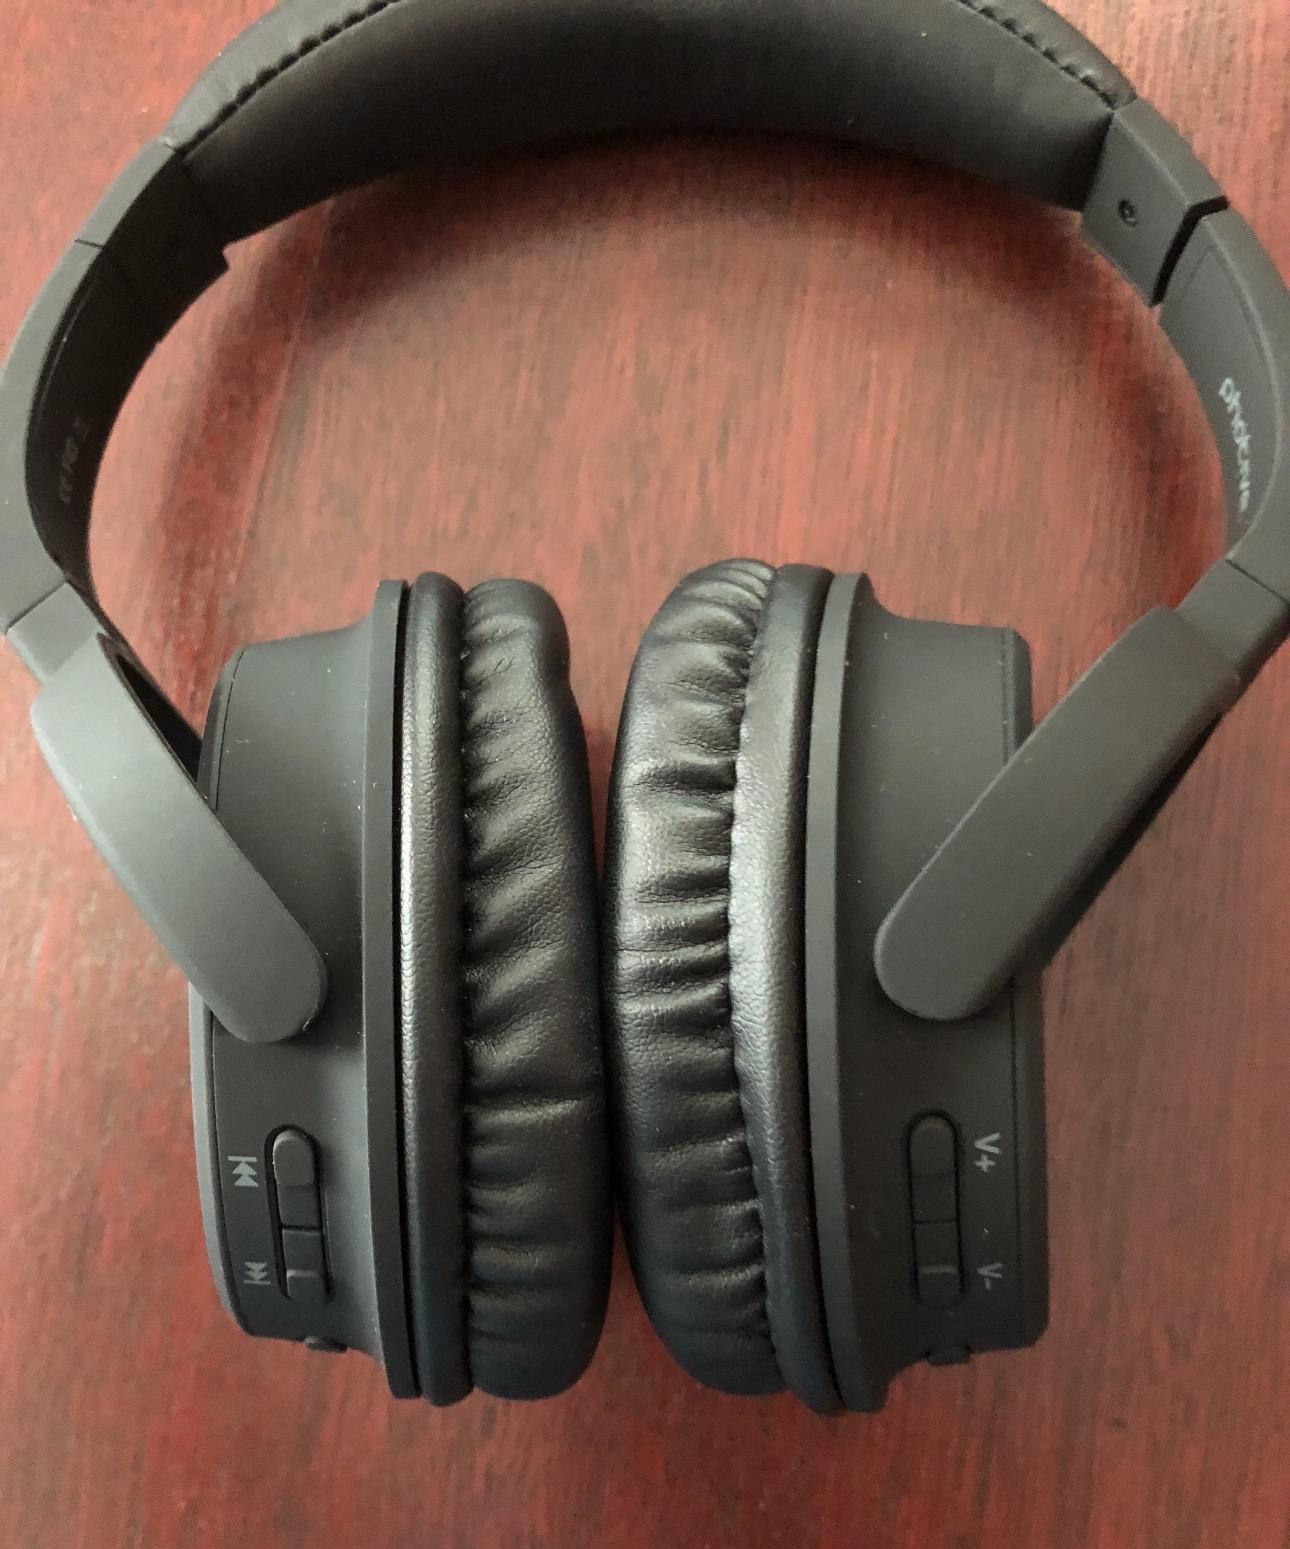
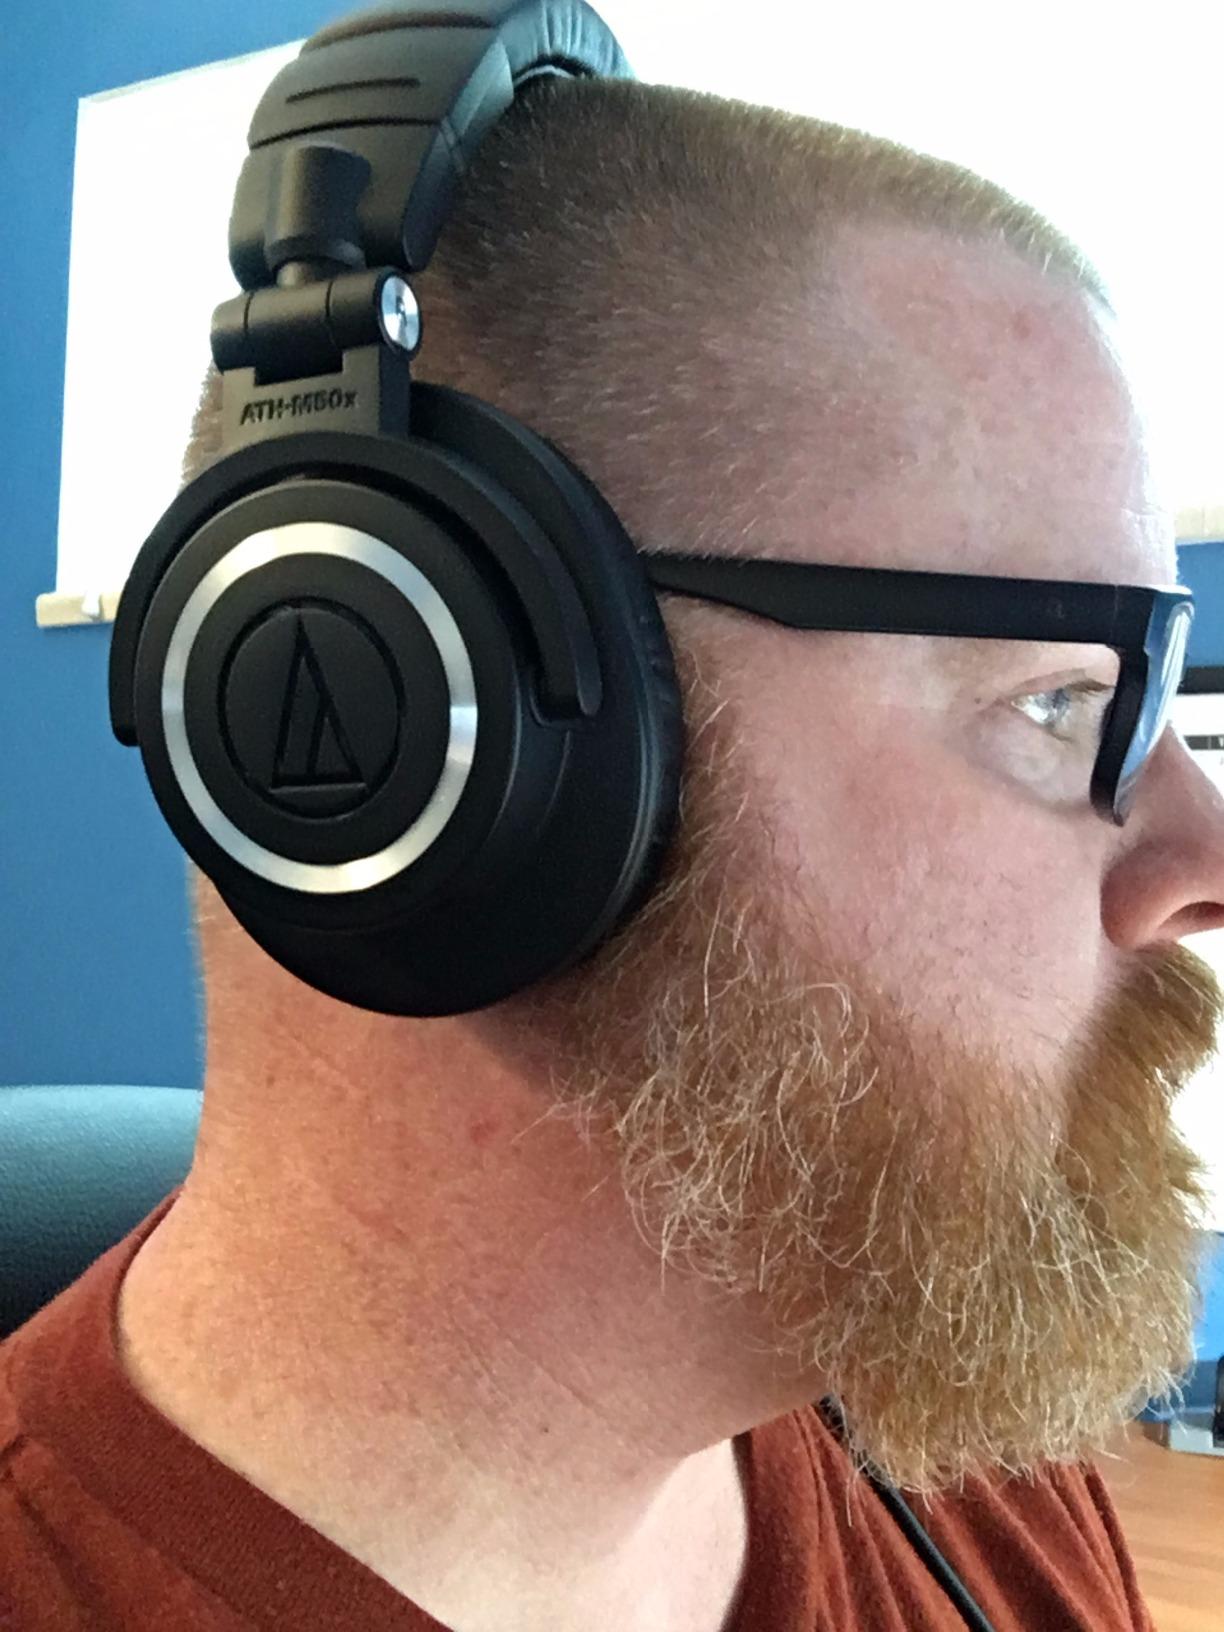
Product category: headphones
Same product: no